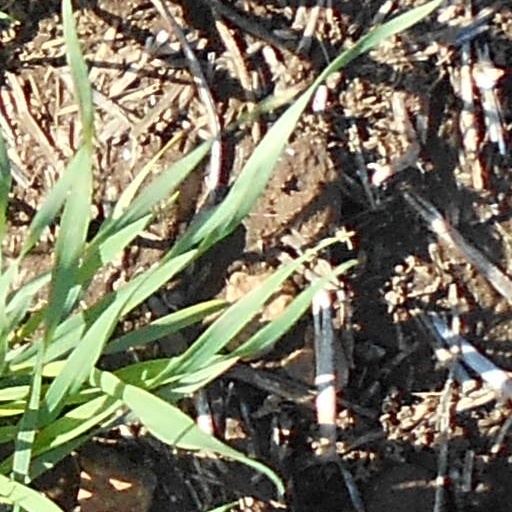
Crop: wheat